Matthias Stickler

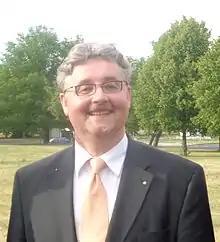

Born in Aschaffenburg, Stickler attended the in Aschaffenburg and acquired there in 1986 the general university entrance qualification. From 1988 to 1993 he studied history, German studies and citizenship education for a chair at the University of Würzburg. In 1993 he became a member of the in the Cartellverband. After the first Staatsexamen, he received his doctorate in 1997 with a dissertation with . Afterwards, he was scientific assistant at the chair for Modern and Contemporary History II at the University of Würzburg with Harm-Hinrich Brandt and, from 2000, with Wolfgang Altgeld. He habilitated in 2003 and received the "Venia legendi" for more recent history. The Würzburg Faculty of Philosophy I appointed him in 2008 as representative for the Bologna Process.